HMS Graph

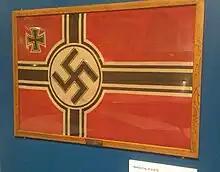
U 570's "Reichskriegsflagge" or war ensign, displayed in the Royal Air Force Museum London, 2023

The disposition of "U-570" was initially uncertain. Winston Churchill was in favour of handing her over to the Americans for repair, both for propaganda and as a means of deepening then-neutral America's engagement in the Battle of the Atlantic. The Americans were eager to have her, but the Royal Navy objected both to this and to Churchill's other idea – to have her serve in the Mediterranean with a Yugoslav crew. Instead, she was commissioned into the Royal Navy as HMS "Graph" on 5 October 1941, and assigned the Royal Navy pennant number P715. She was given a name beginning with a 'G' to signify "German", i.e., denoting that "Graph" was a captured vessel. The name Graph was also chosen owing to the extensive testing carried out on her (and therefore the many "Graphs" drawn up), but was also a play on the German word "Graf" meaning "Count".